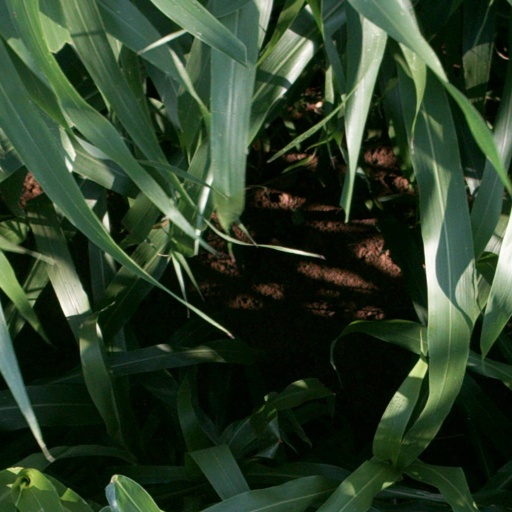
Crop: sorghum